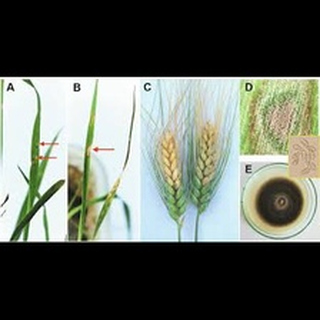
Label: wheat_blast